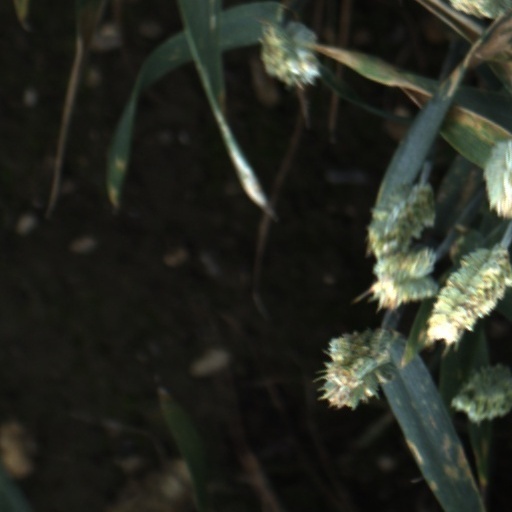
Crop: wheat